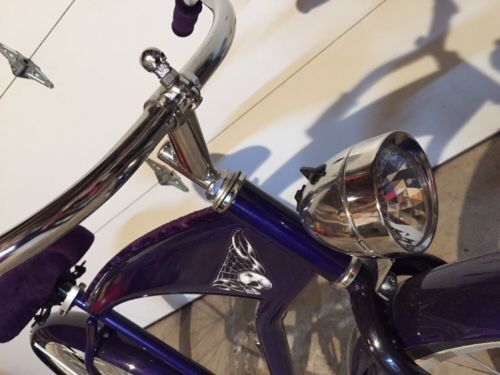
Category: bicycle